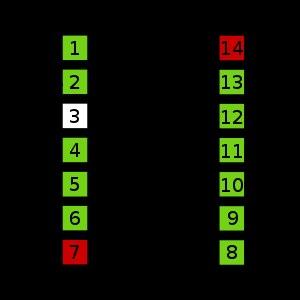
Le circuit intégré 4006 fait partie de la série des circuits intégrés 4000 utilisant la technologie CMOS.